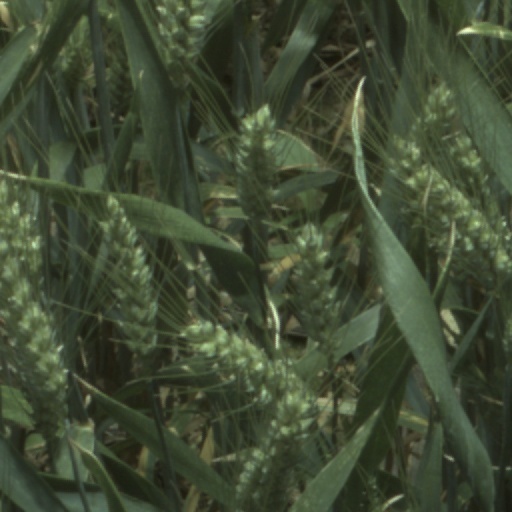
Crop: wheat